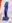
Number: 1